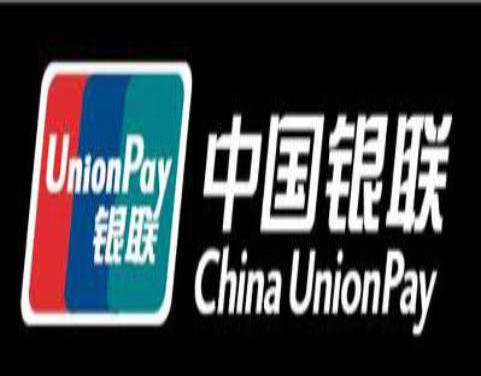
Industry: Others